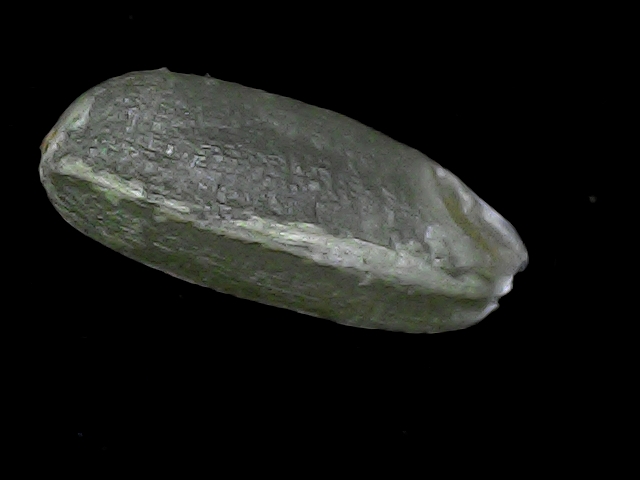
Rice variety: BD56